The Adventure of the Solitary Cyclist

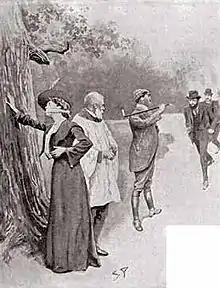
Carruthers and Holmes stopping the wedding, 1904 illustration by Sidney Paget

The group first find an unconscious groom, who was driving the trap, in the bushes, and then they find all three persons that they have been seeking on the Charlington Hall grounds, with the apparently defrocked clergyman performing a wedding ceremony between the other two. The bride is somewhat unwilling, judging from the gag over her mouth. Woodley's boast of having married Violet leads the mysterious cyclist, unmasking himself as Carruthers, to pull out his revolver and shoot Woodley, wounding him.